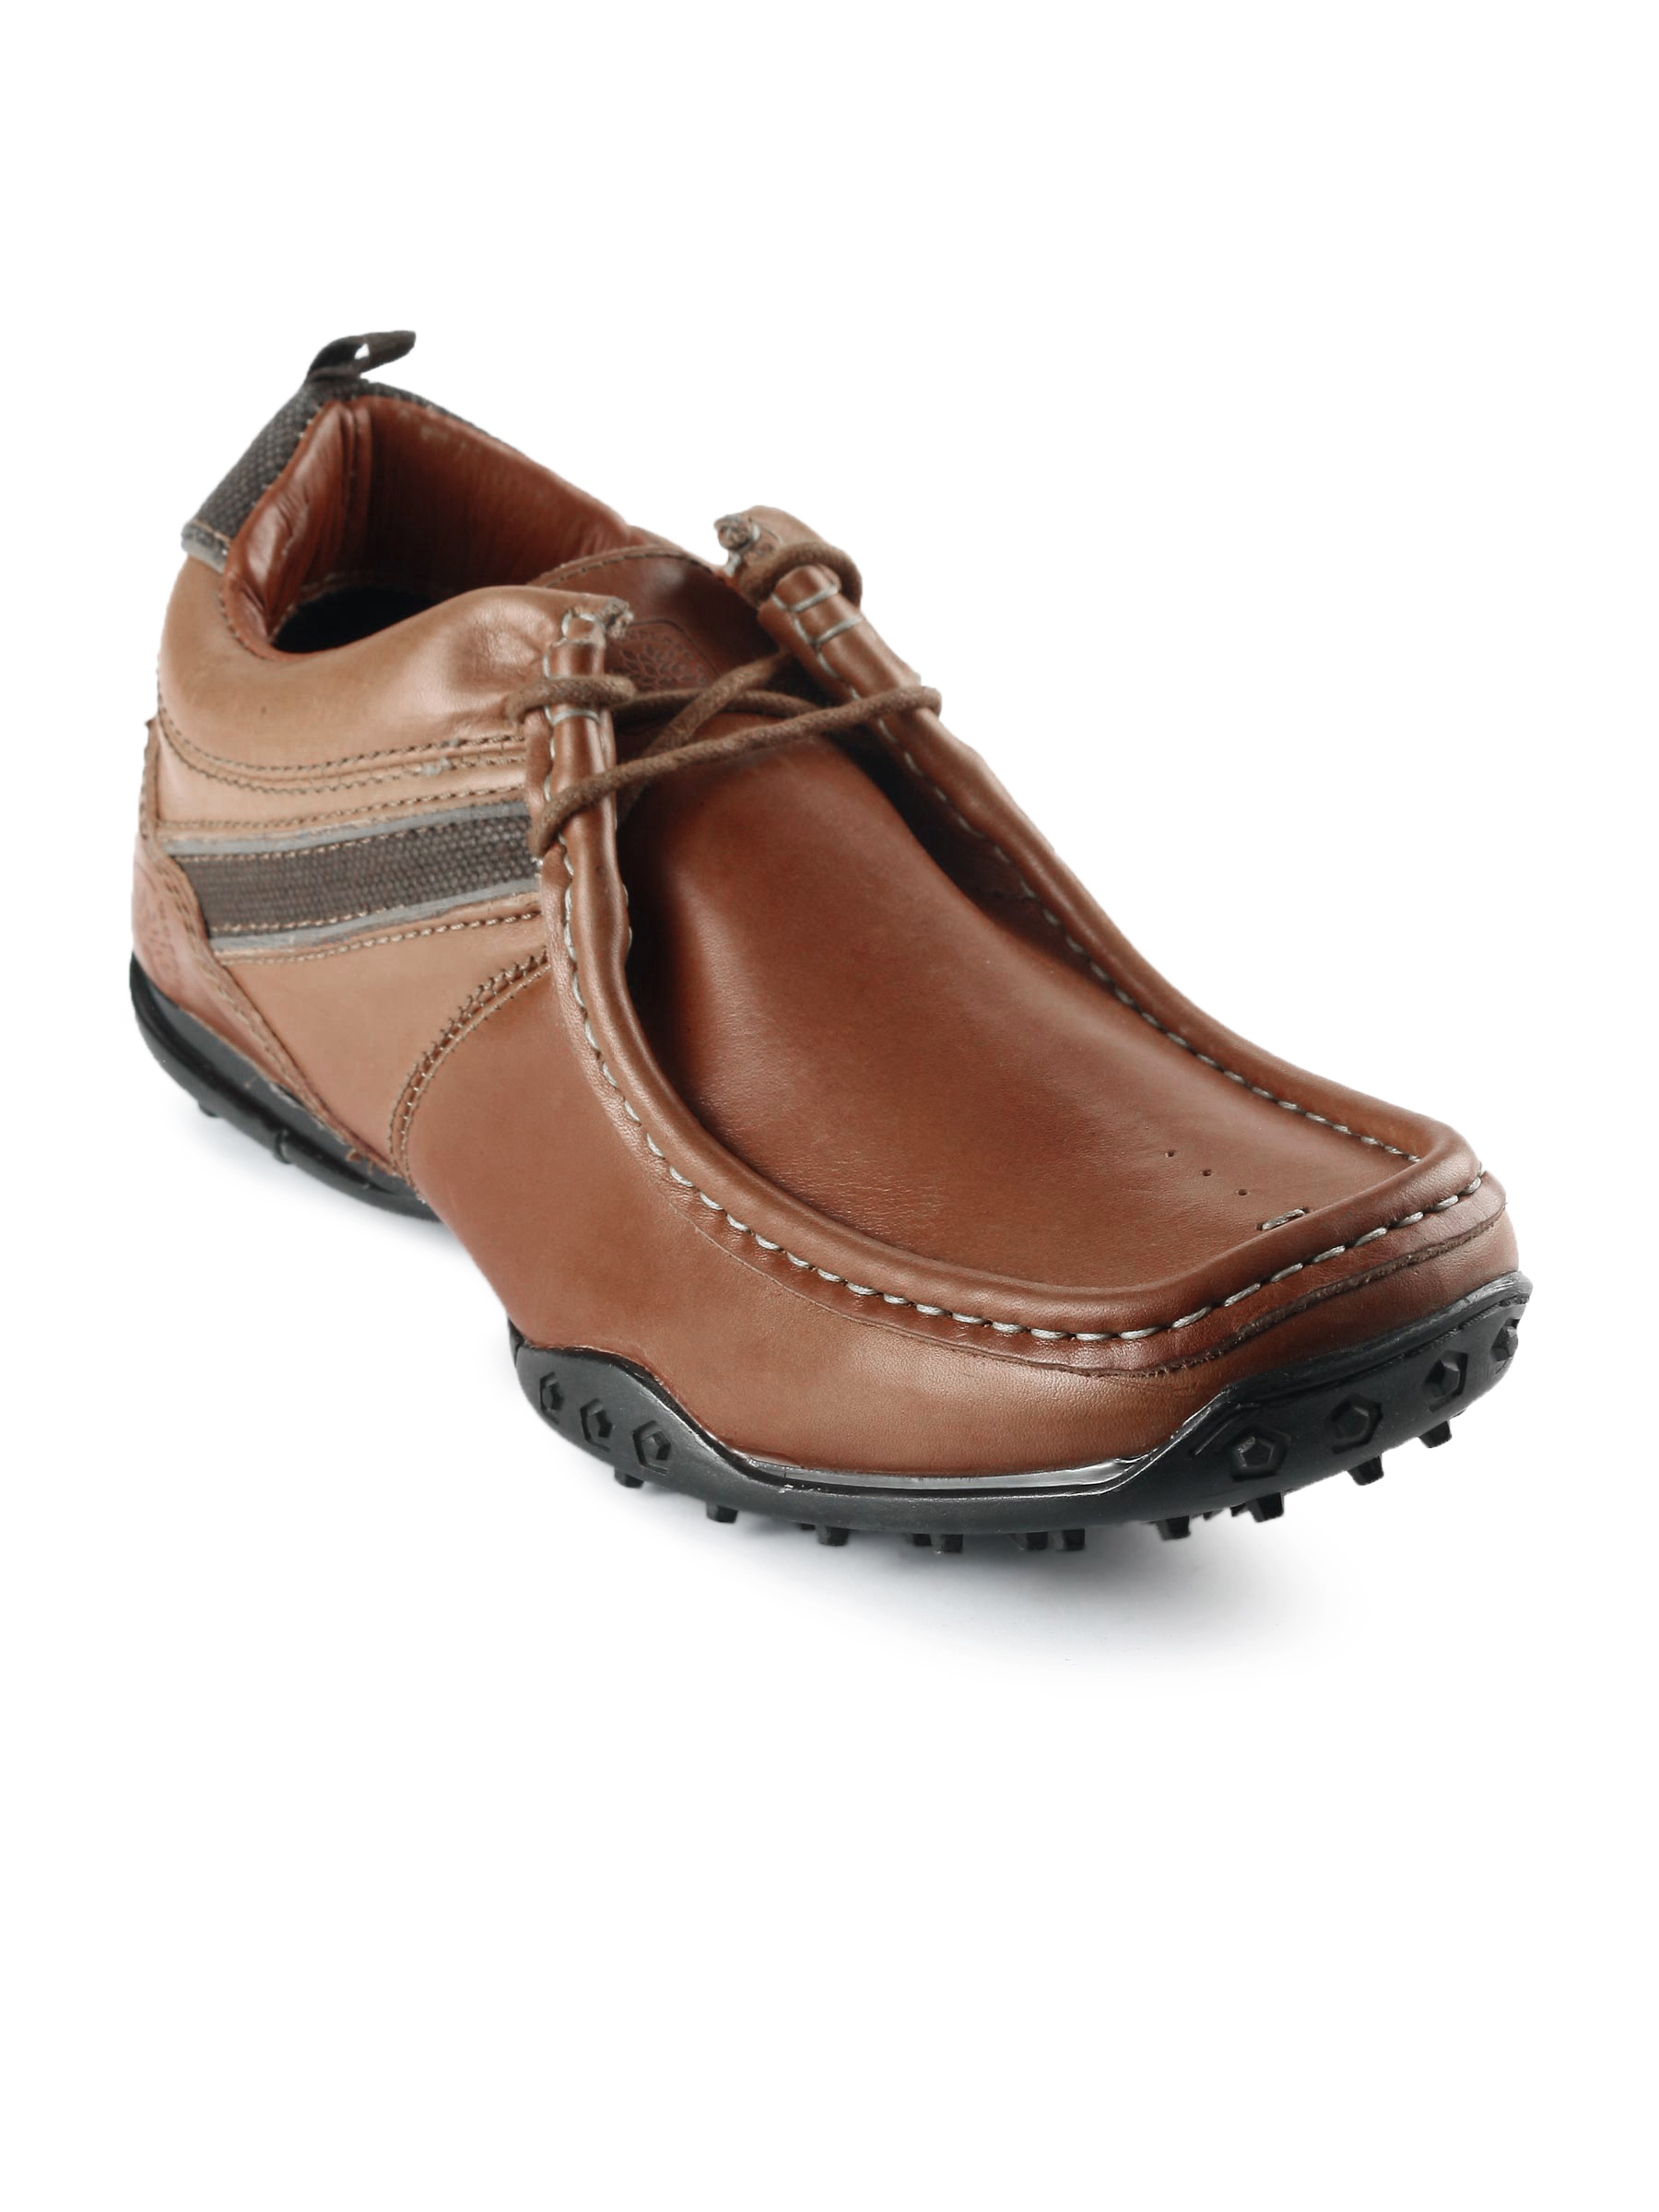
Woodland Men Camel Casual Shoes
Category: Footwear / Shoes / Casual Shoes
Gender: Men
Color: Brown
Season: Summer 2012
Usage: Casual